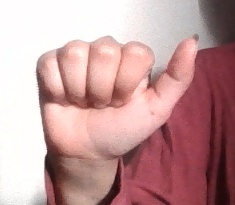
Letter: dhad